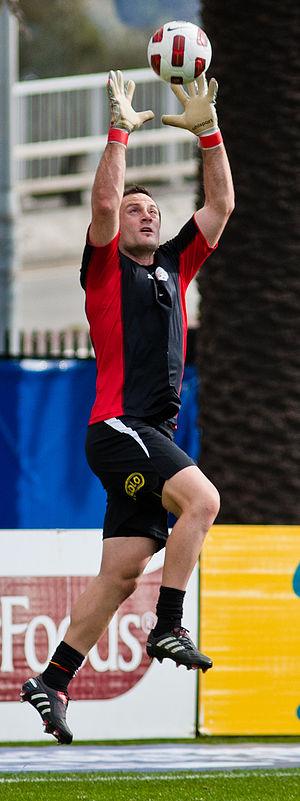
Eugen-Josip « Eugene » Galeković est un joueur de football australien, qui évolue en tant que gardien de but.